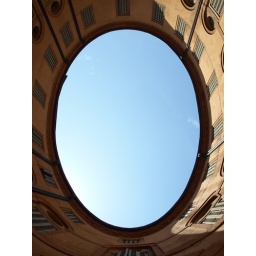
I spotted this strange shape for a building in Ferrara, Italy.